Yigal Allon

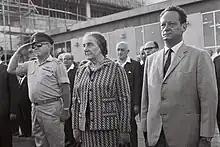
Allon (right) with Golda Meir, 1969.

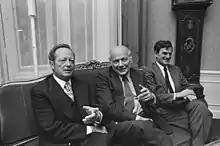
Foreign Minister Allon sitting with Joop den Uyl, Prime Minister of the Netherlands.

In January 1948, Allon helped form the Mapam party. Prime Minister Ben-Gurion, leader of the rival governing Mapai party, told Allon to dissociate himself from Mapam, considering it too left-wing and a potential threat to the State of Israel's security. In December 1948, Mapam co-leader Meir Ya'ari criticized Allon's use of tens of thousands of Palestinian refugees for strategic purposes.